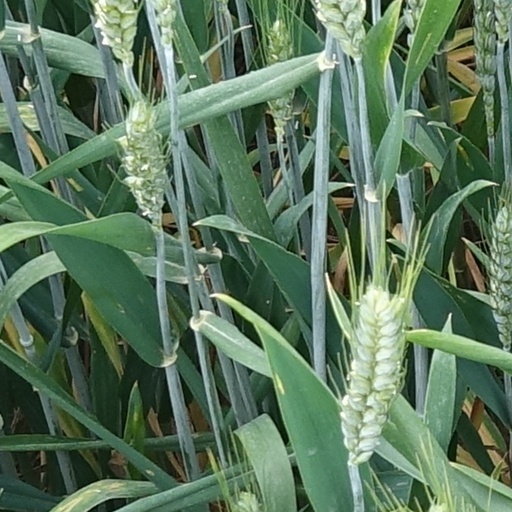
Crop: wheat